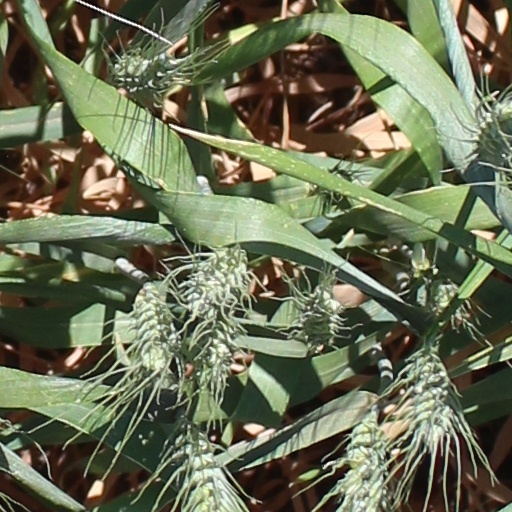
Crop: wheat